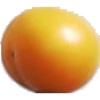
Label: cherry_wax_yellow